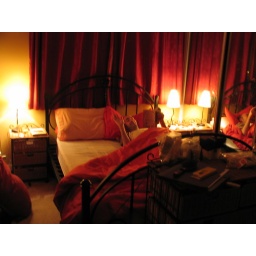
Graeme (not watching TV) in bed in the guest room at his sister's house